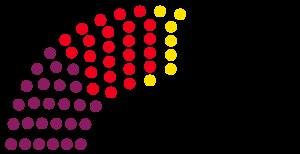
Cette liste présente les 97 membres de la 5ᵉ législature du Landtag de Saxe-Anhalt au moment de leur élection le 26 mars 2006 lors des élections régionales de 2006 en Saxe-Anhalt. Elle présente les élus du land et précise si l'élu a été élu dans le cadre d'une des 45 circonscriptions de manière directe, ou par le scrutin proportionnel de Hare.